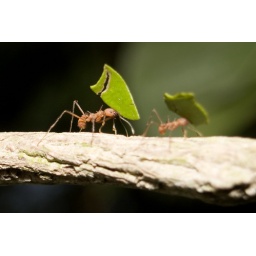
Leaf Cutter Ants. Taken at the butterfly house near Worksop in South Yorkshire